Tor di Nona

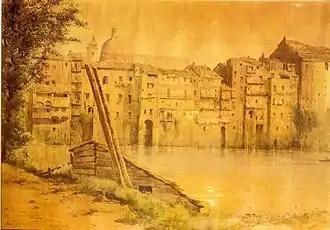
Houses in Tor di Nona , watercolour by Ettore Roesler Franz

The Tor di Nona is a neighborhood in Rome's "rione" "Ponte". It lies in the heart of the city's historic center, between the "Via dei Coronari" and the Tiber River. Its name commemorates the Torre dell'Annona, a mediaeval tower which once stood there and was later converted into one of the city's most important theatres, the Teatro Tordinona, later called the Teatro Apollo.